Sam Kerridge

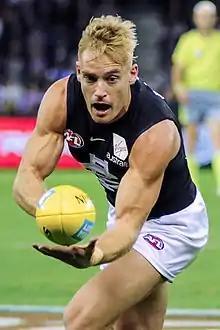
Kerridge playing for Carlton in April 2018

Sam Kerridge (born 26 April 1993) is a former professional Australian rules football player who played for the Adelaide and Carlton Football Club in the Australian Football League (AFL). He was recruited with pick 27 in the 2011 National Draft.